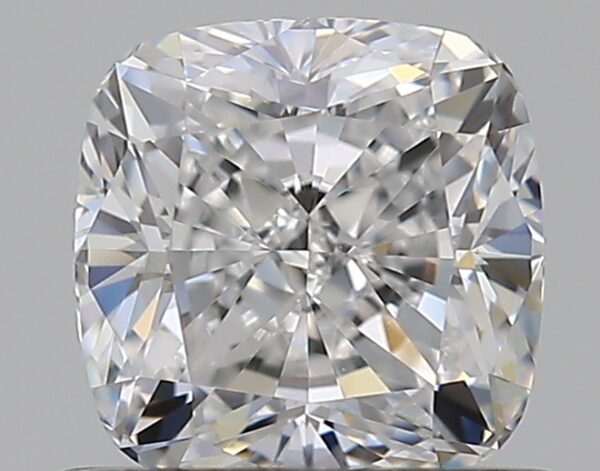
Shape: cushion
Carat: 0.7
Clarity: VS1
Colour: E
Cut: EX
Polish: EX
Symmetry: VG
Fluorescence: M
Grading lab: GIA
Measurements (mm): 5.01 x 4.98 x 3.35